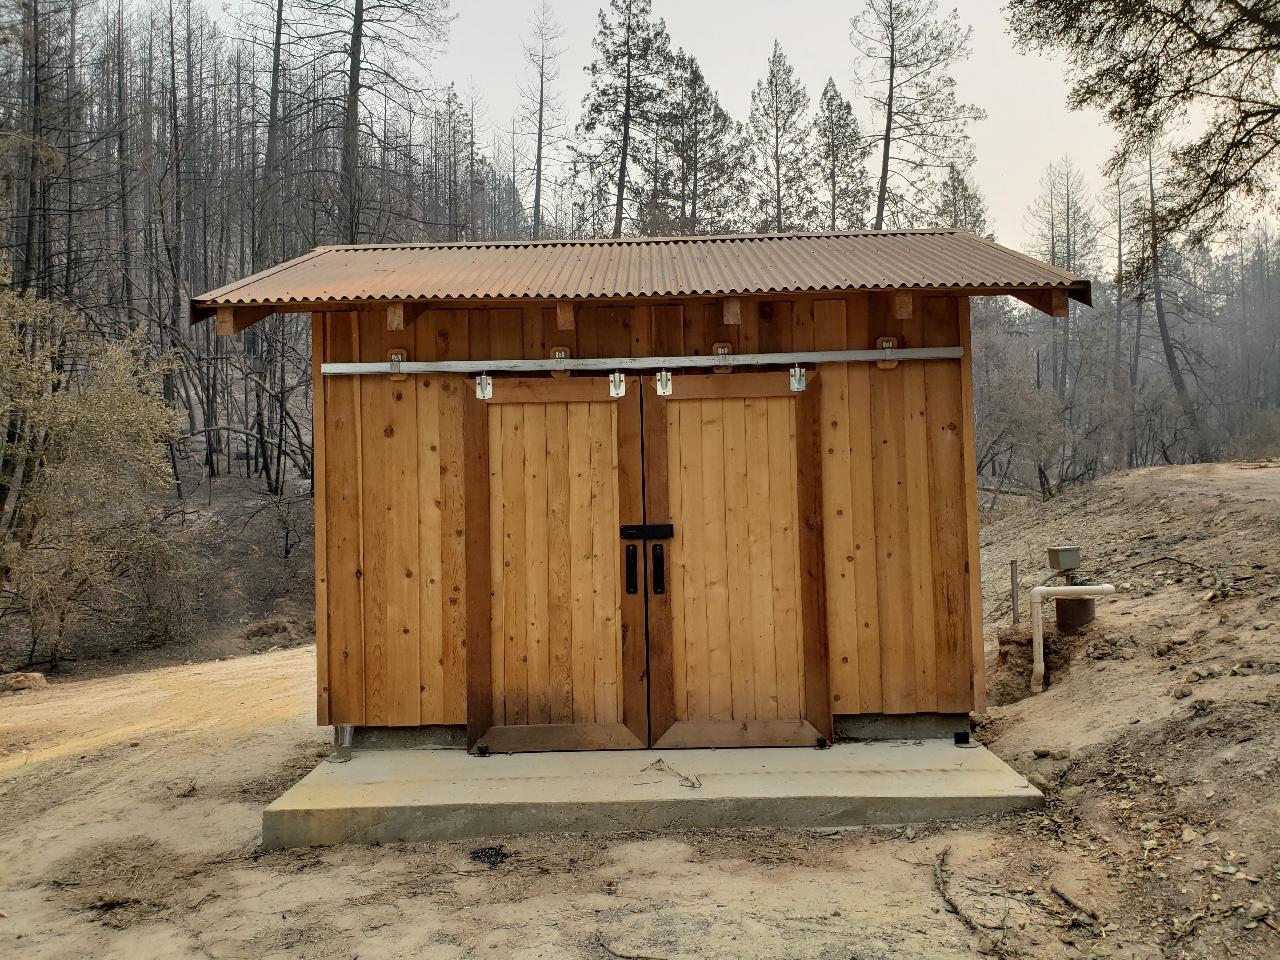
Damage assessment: no_damage